Glider infantry

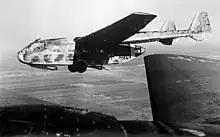
Gotha Go 242 glider in flight

With much better intelligence, planning and rehearsal, the glider landings in the Battle of Normandy were far more successful. In particular, one coup de main force in six Horsa gliders captured the Caen canal and Orne river bridges by surprise, led by Major John Howard. The 6th British Airlanding Brigade, part of 6th Airborne Division, were in action early on following concentrated landings, and prevented early German attempts to counter-attack the Allied landings. American landings were more scattered, but still more successful than many planners had hoped for.